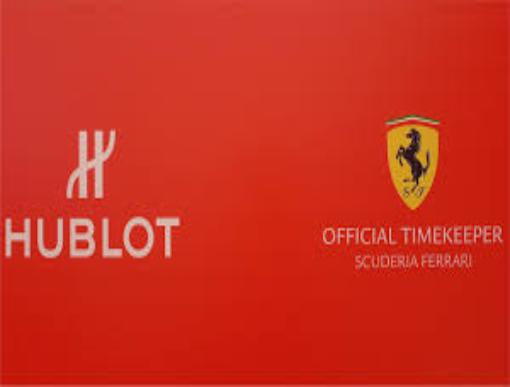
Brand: Hublot
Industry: Electronic